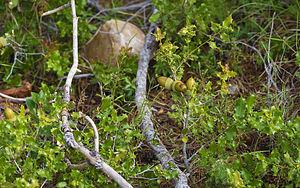
Quercus coccifera (Chêne des garrigues ou Chêne kermès).